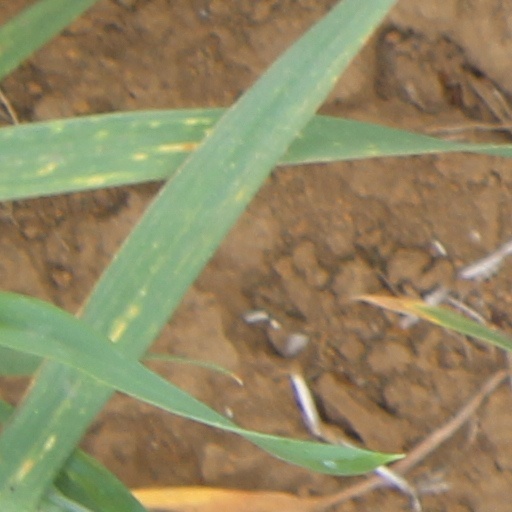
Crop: wheat